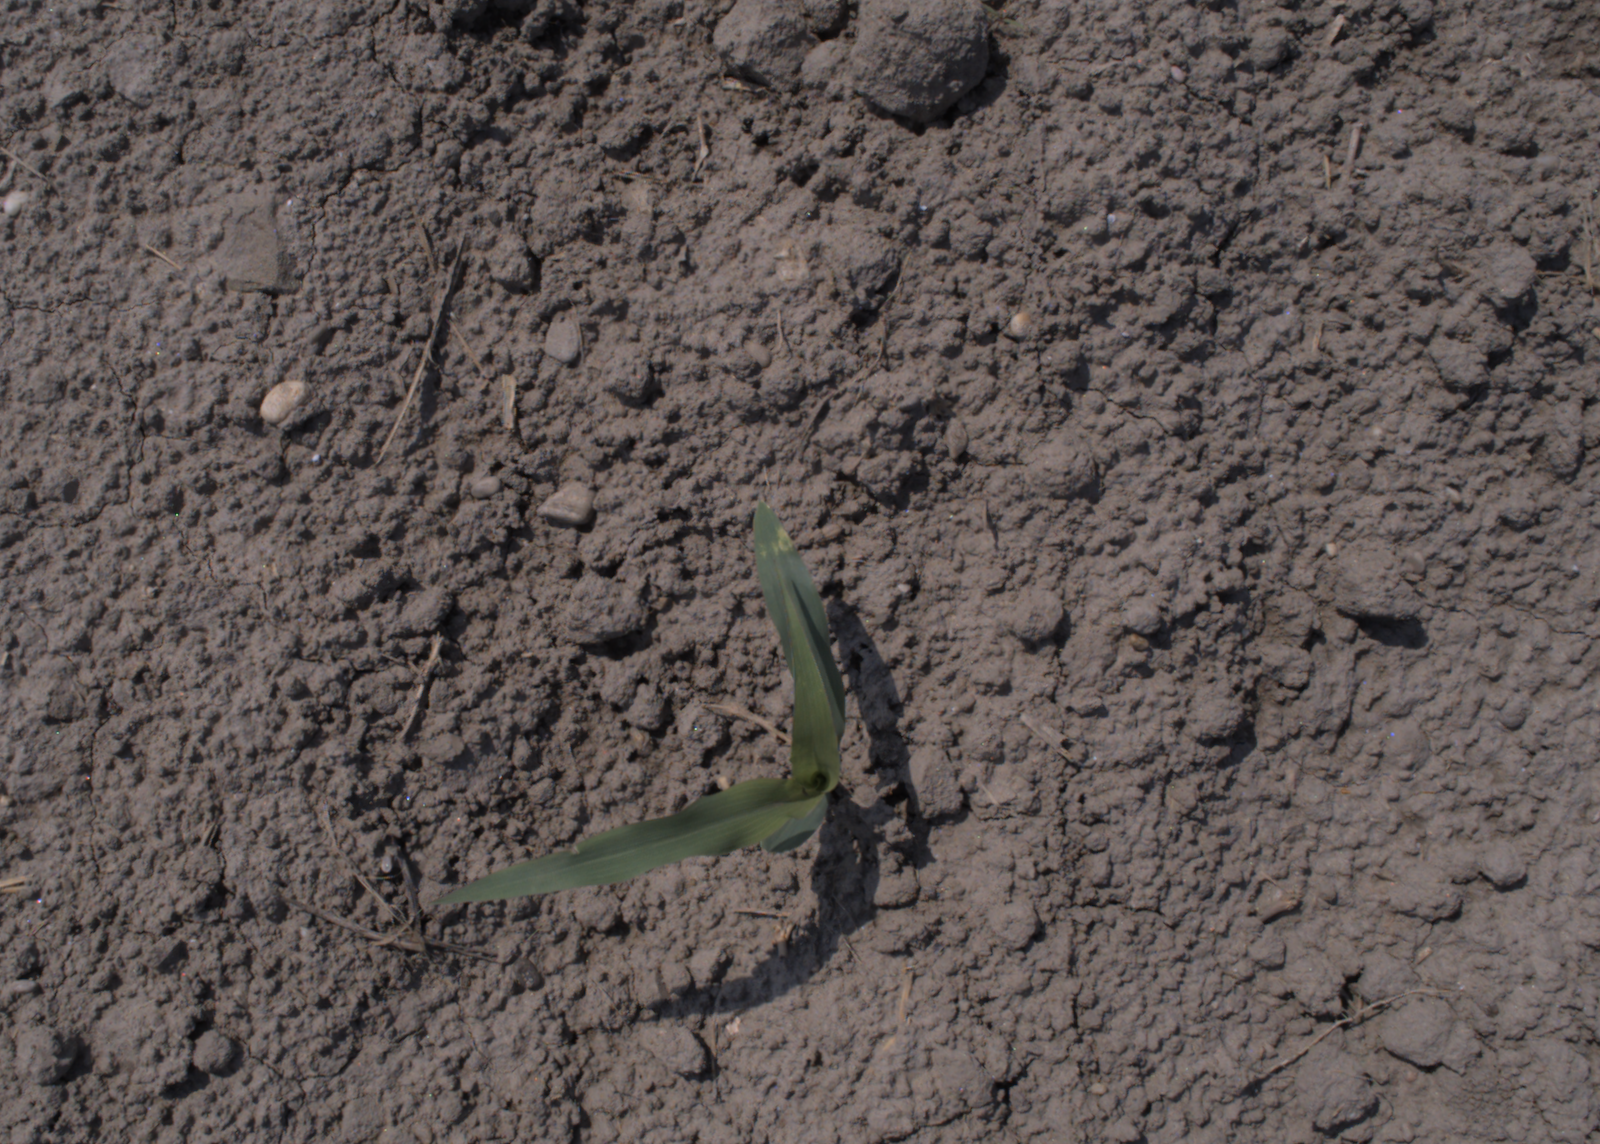
Capture date: 06.08.2020 12:21:21
Weather: sunny
Wind: medium
Seeding date: 21.07.2020
Plant canopy height (mm): 890